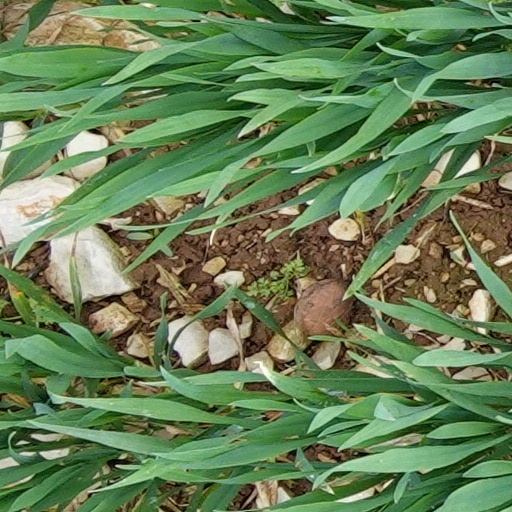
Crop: wheat